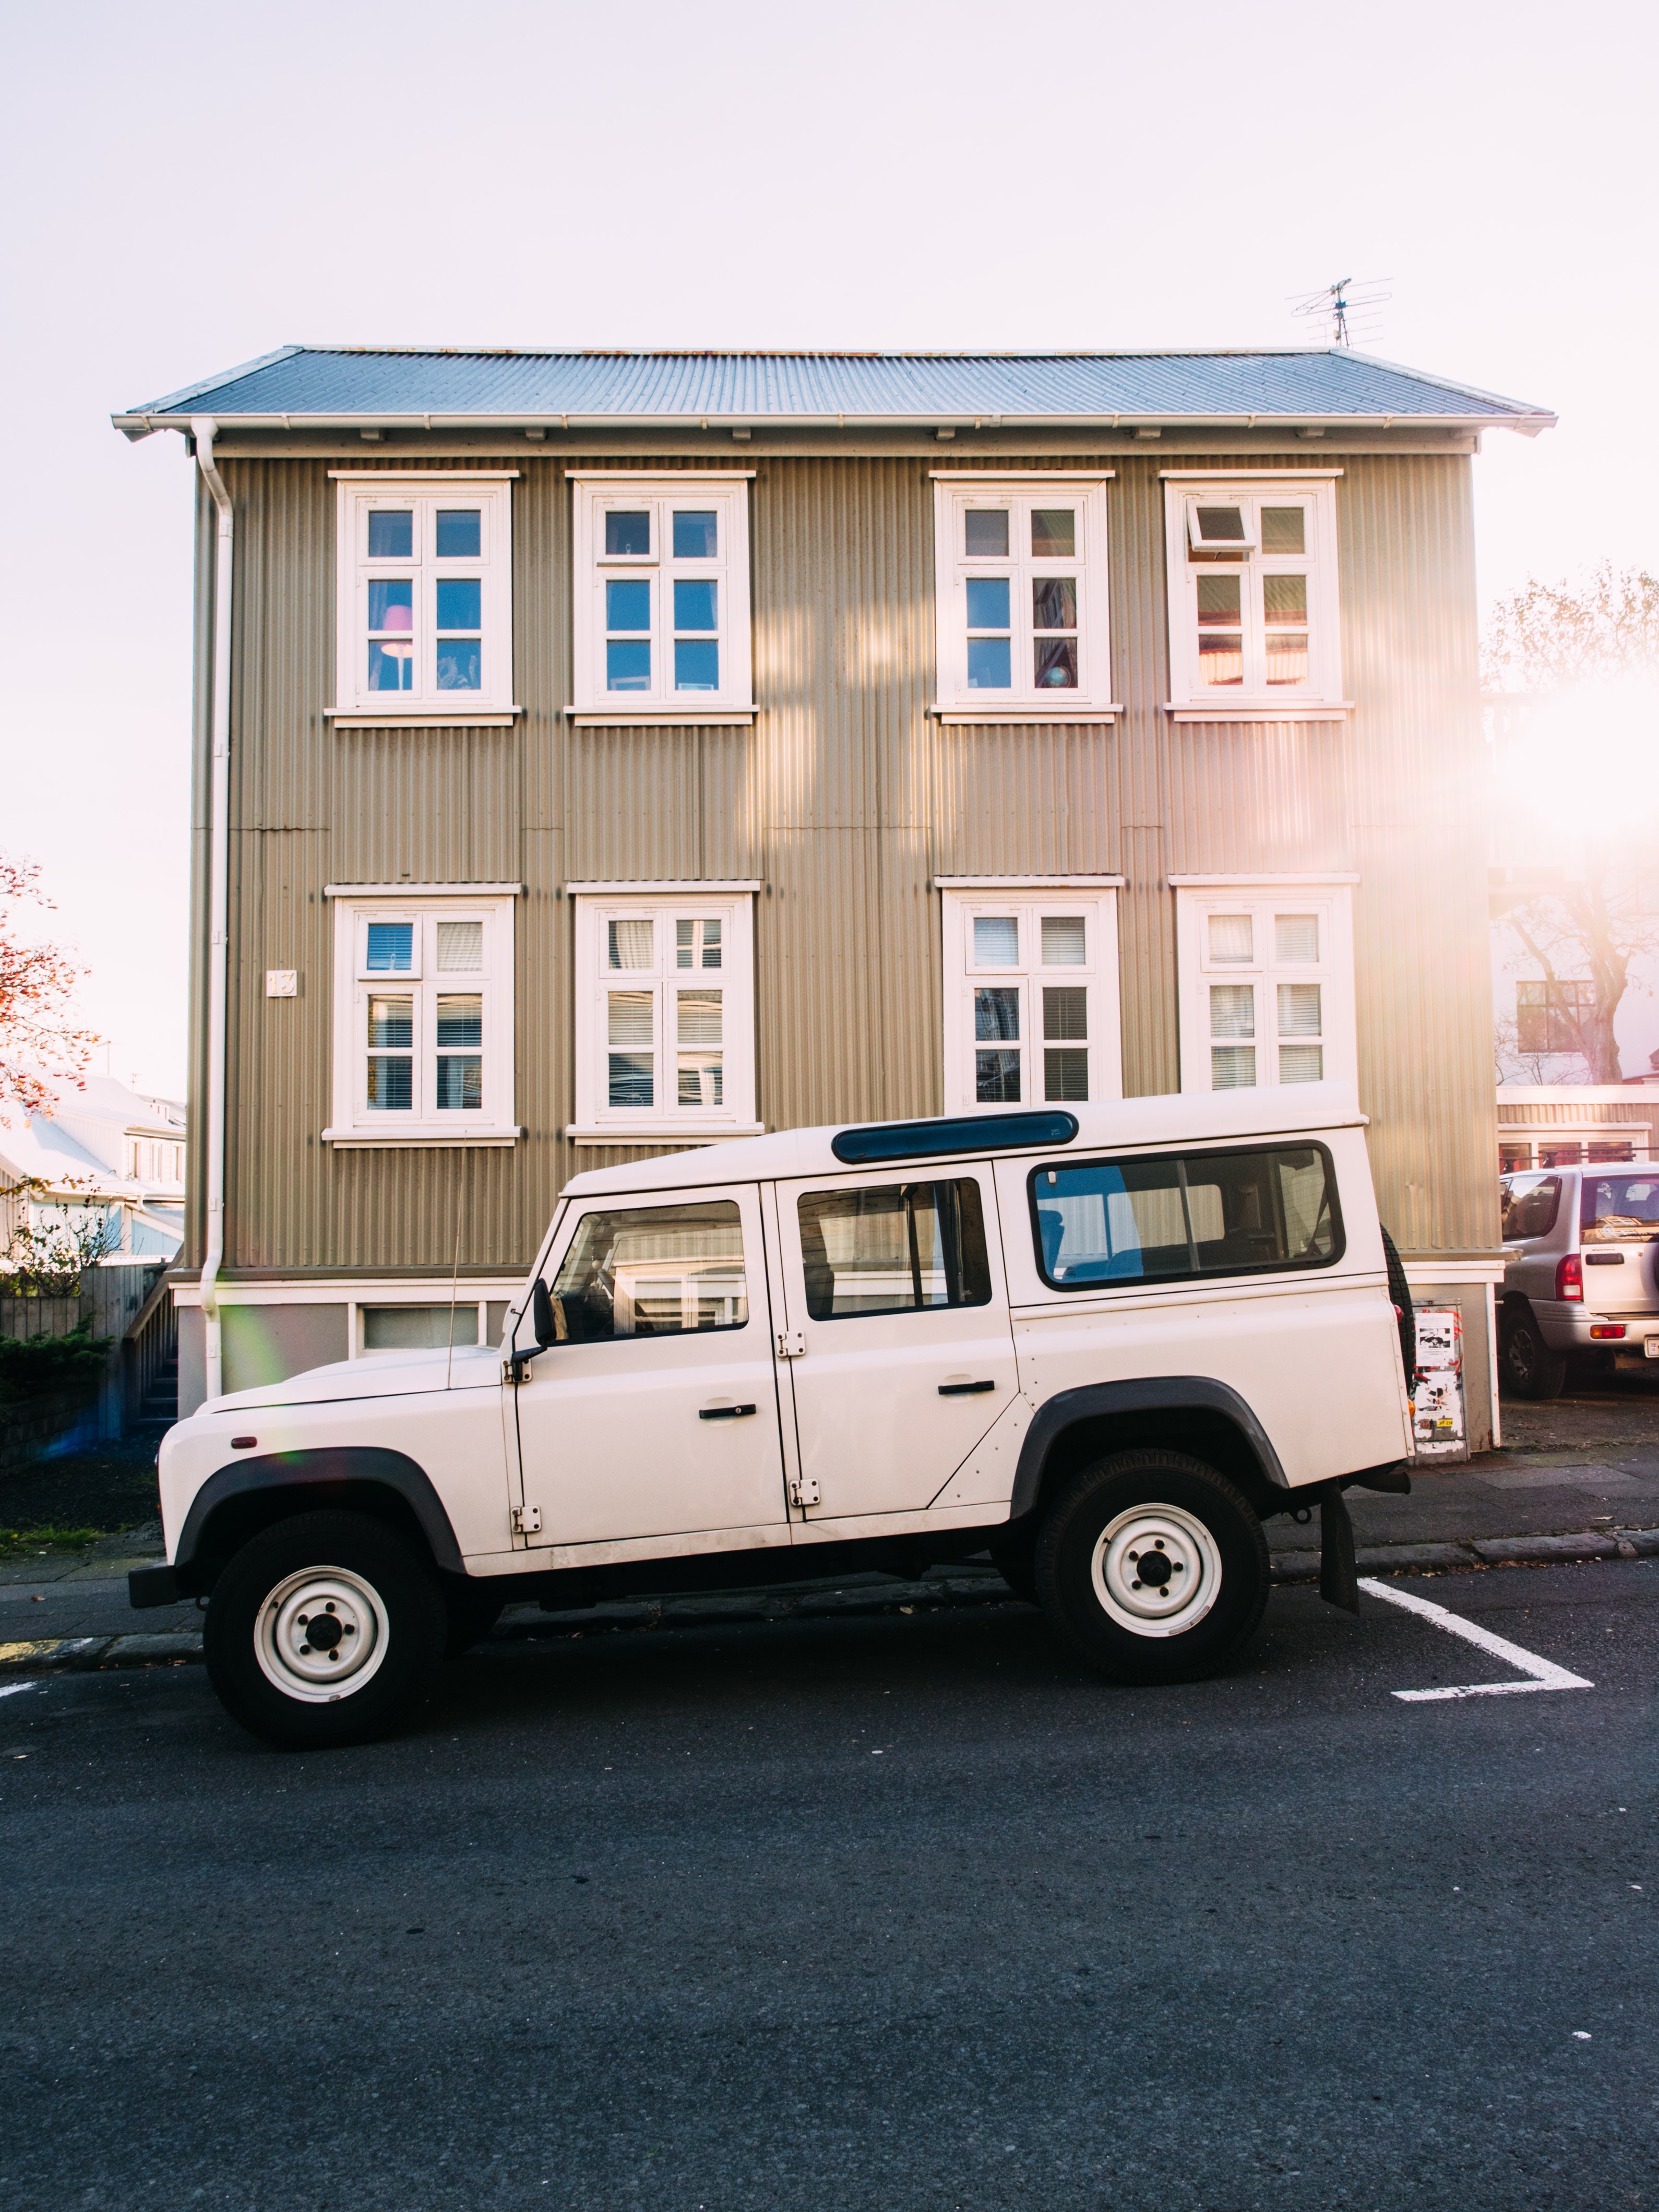
street, car, house, jeep, parking, vehicle, suv, classic, off road, antique car, off road vehicle, land vehicle, automobile make, automotive exterior